Putra (film)

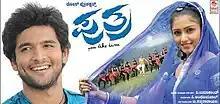
Poster

Putra (or Puthra) is a 2011 Indian Kannada-language family drama film directed by V. Umakanth. A remake of the Tamil film "Em Magan" (2006), the film stars Diganth, Supreetha, Roopasri and Avinash. The film was released after a two-year delay.